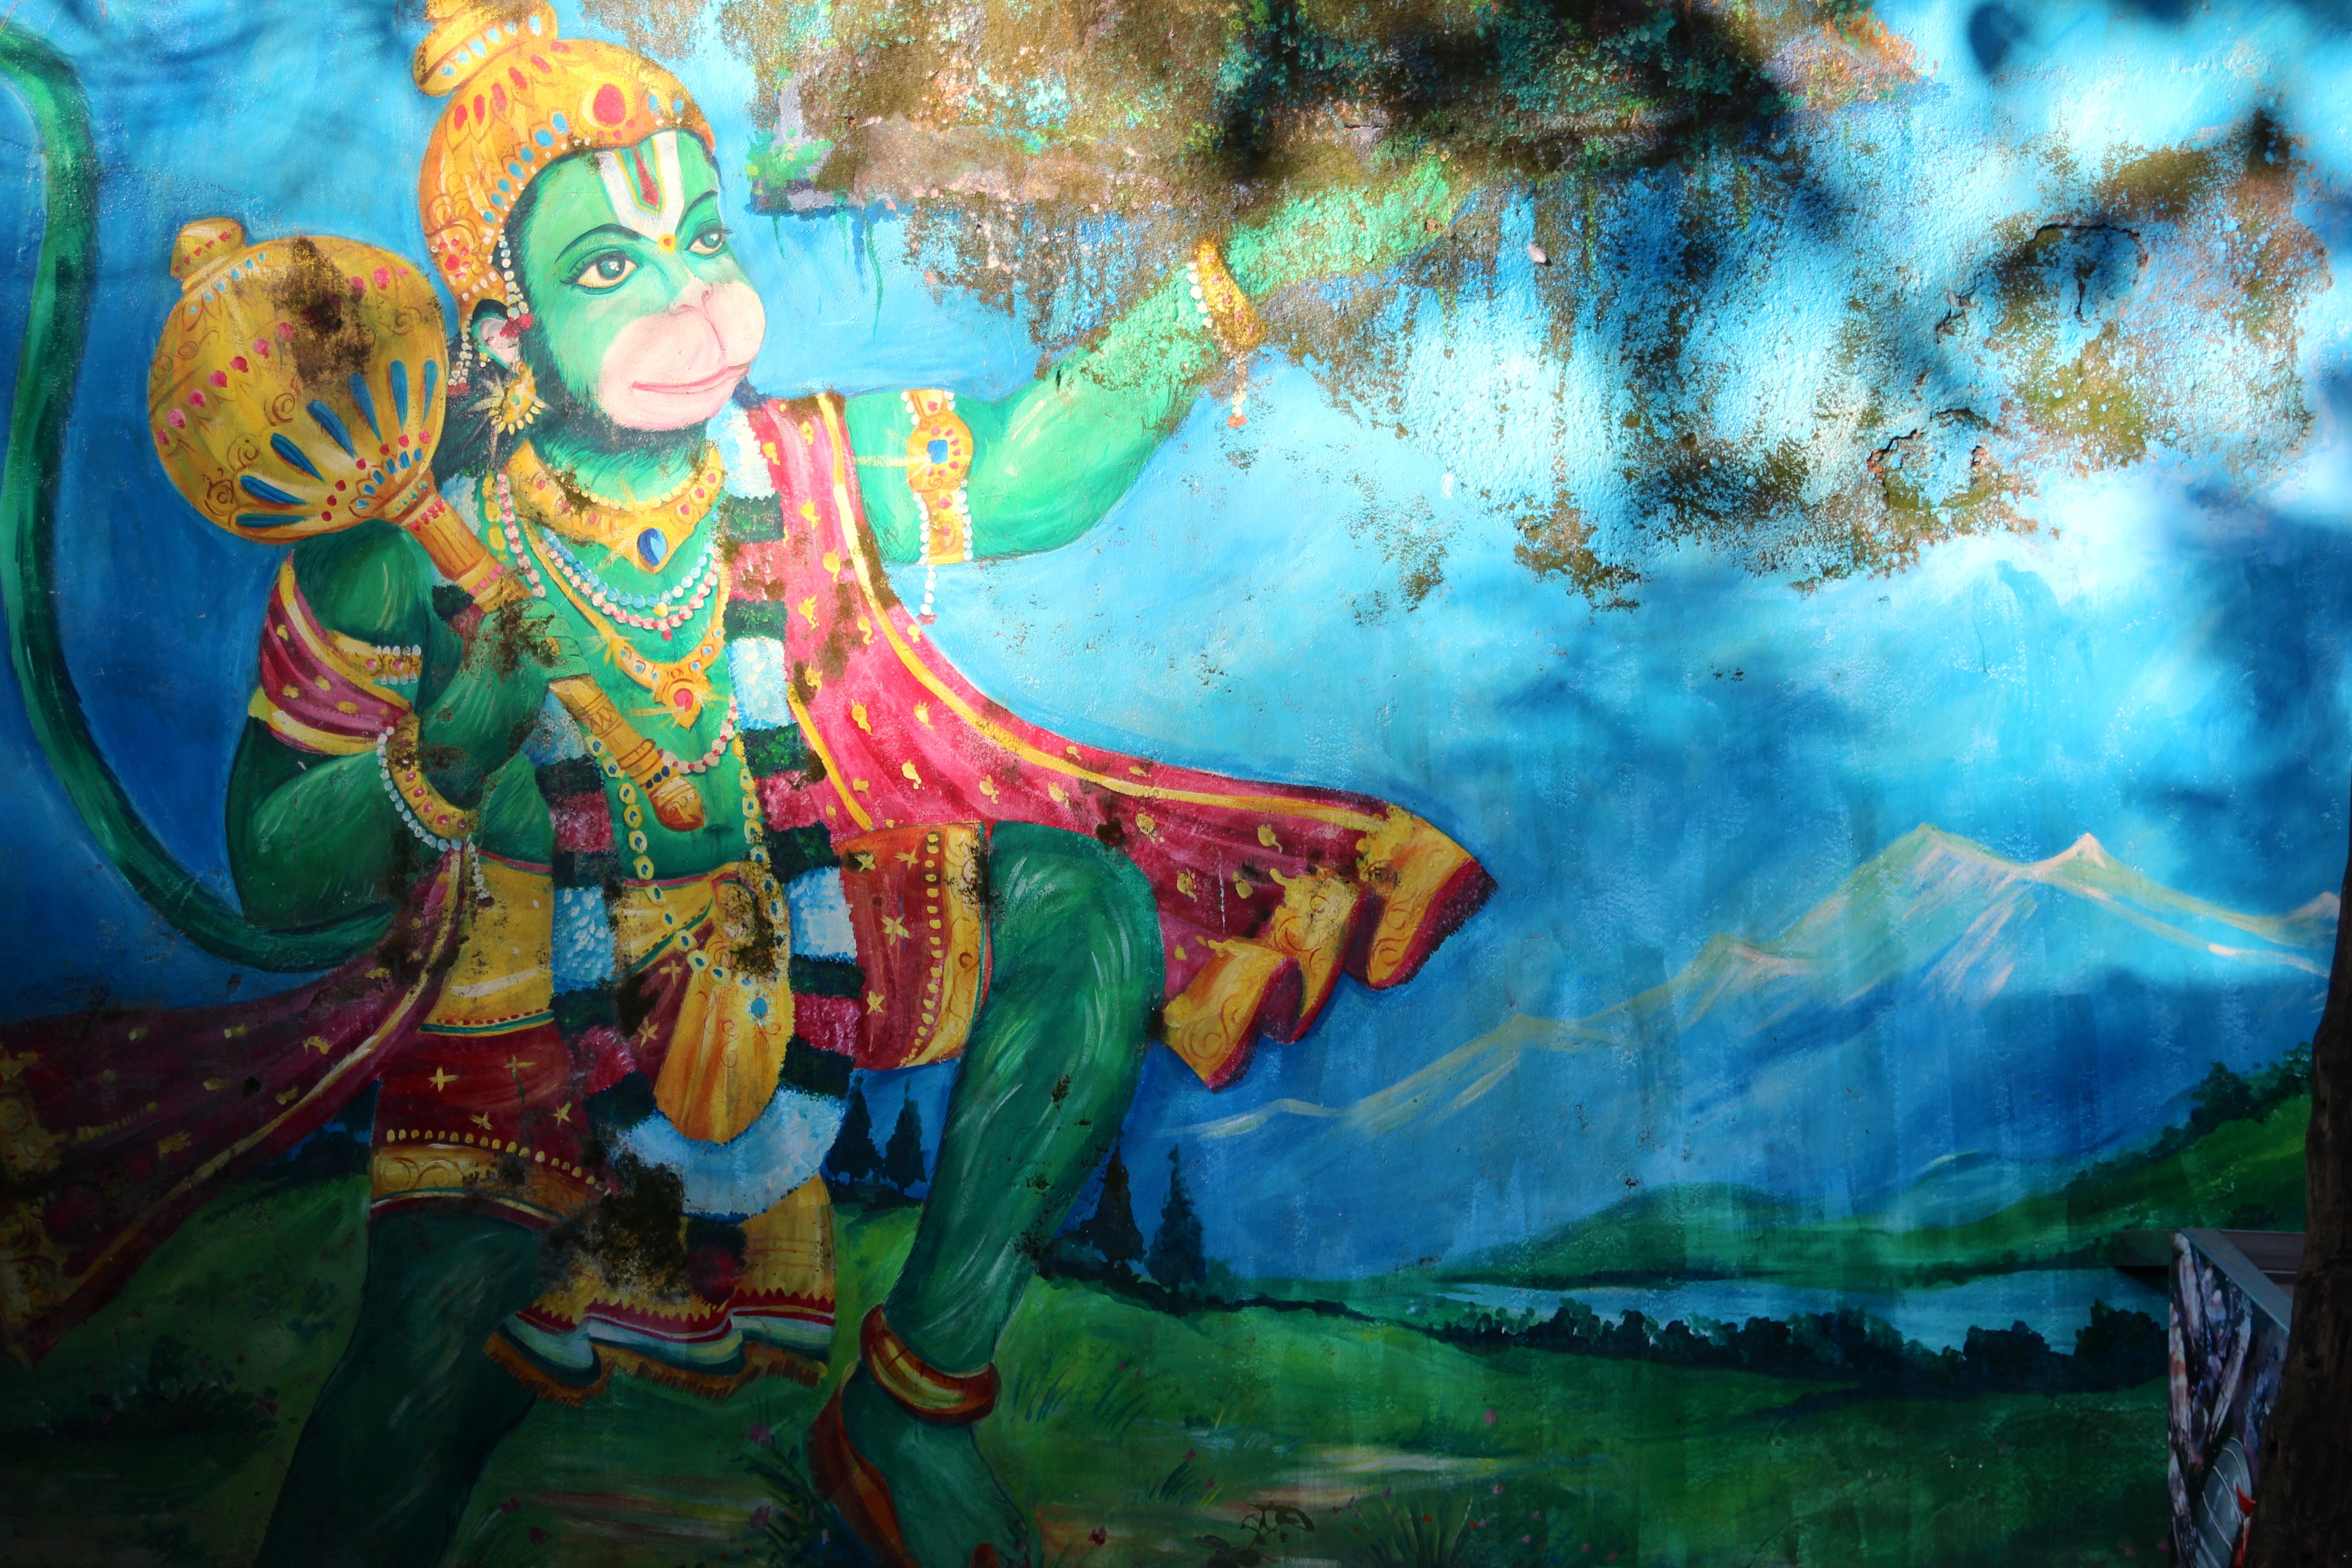
painting, india, figures, hindu, indian, screenshot, mythology, spirituality, hinduism